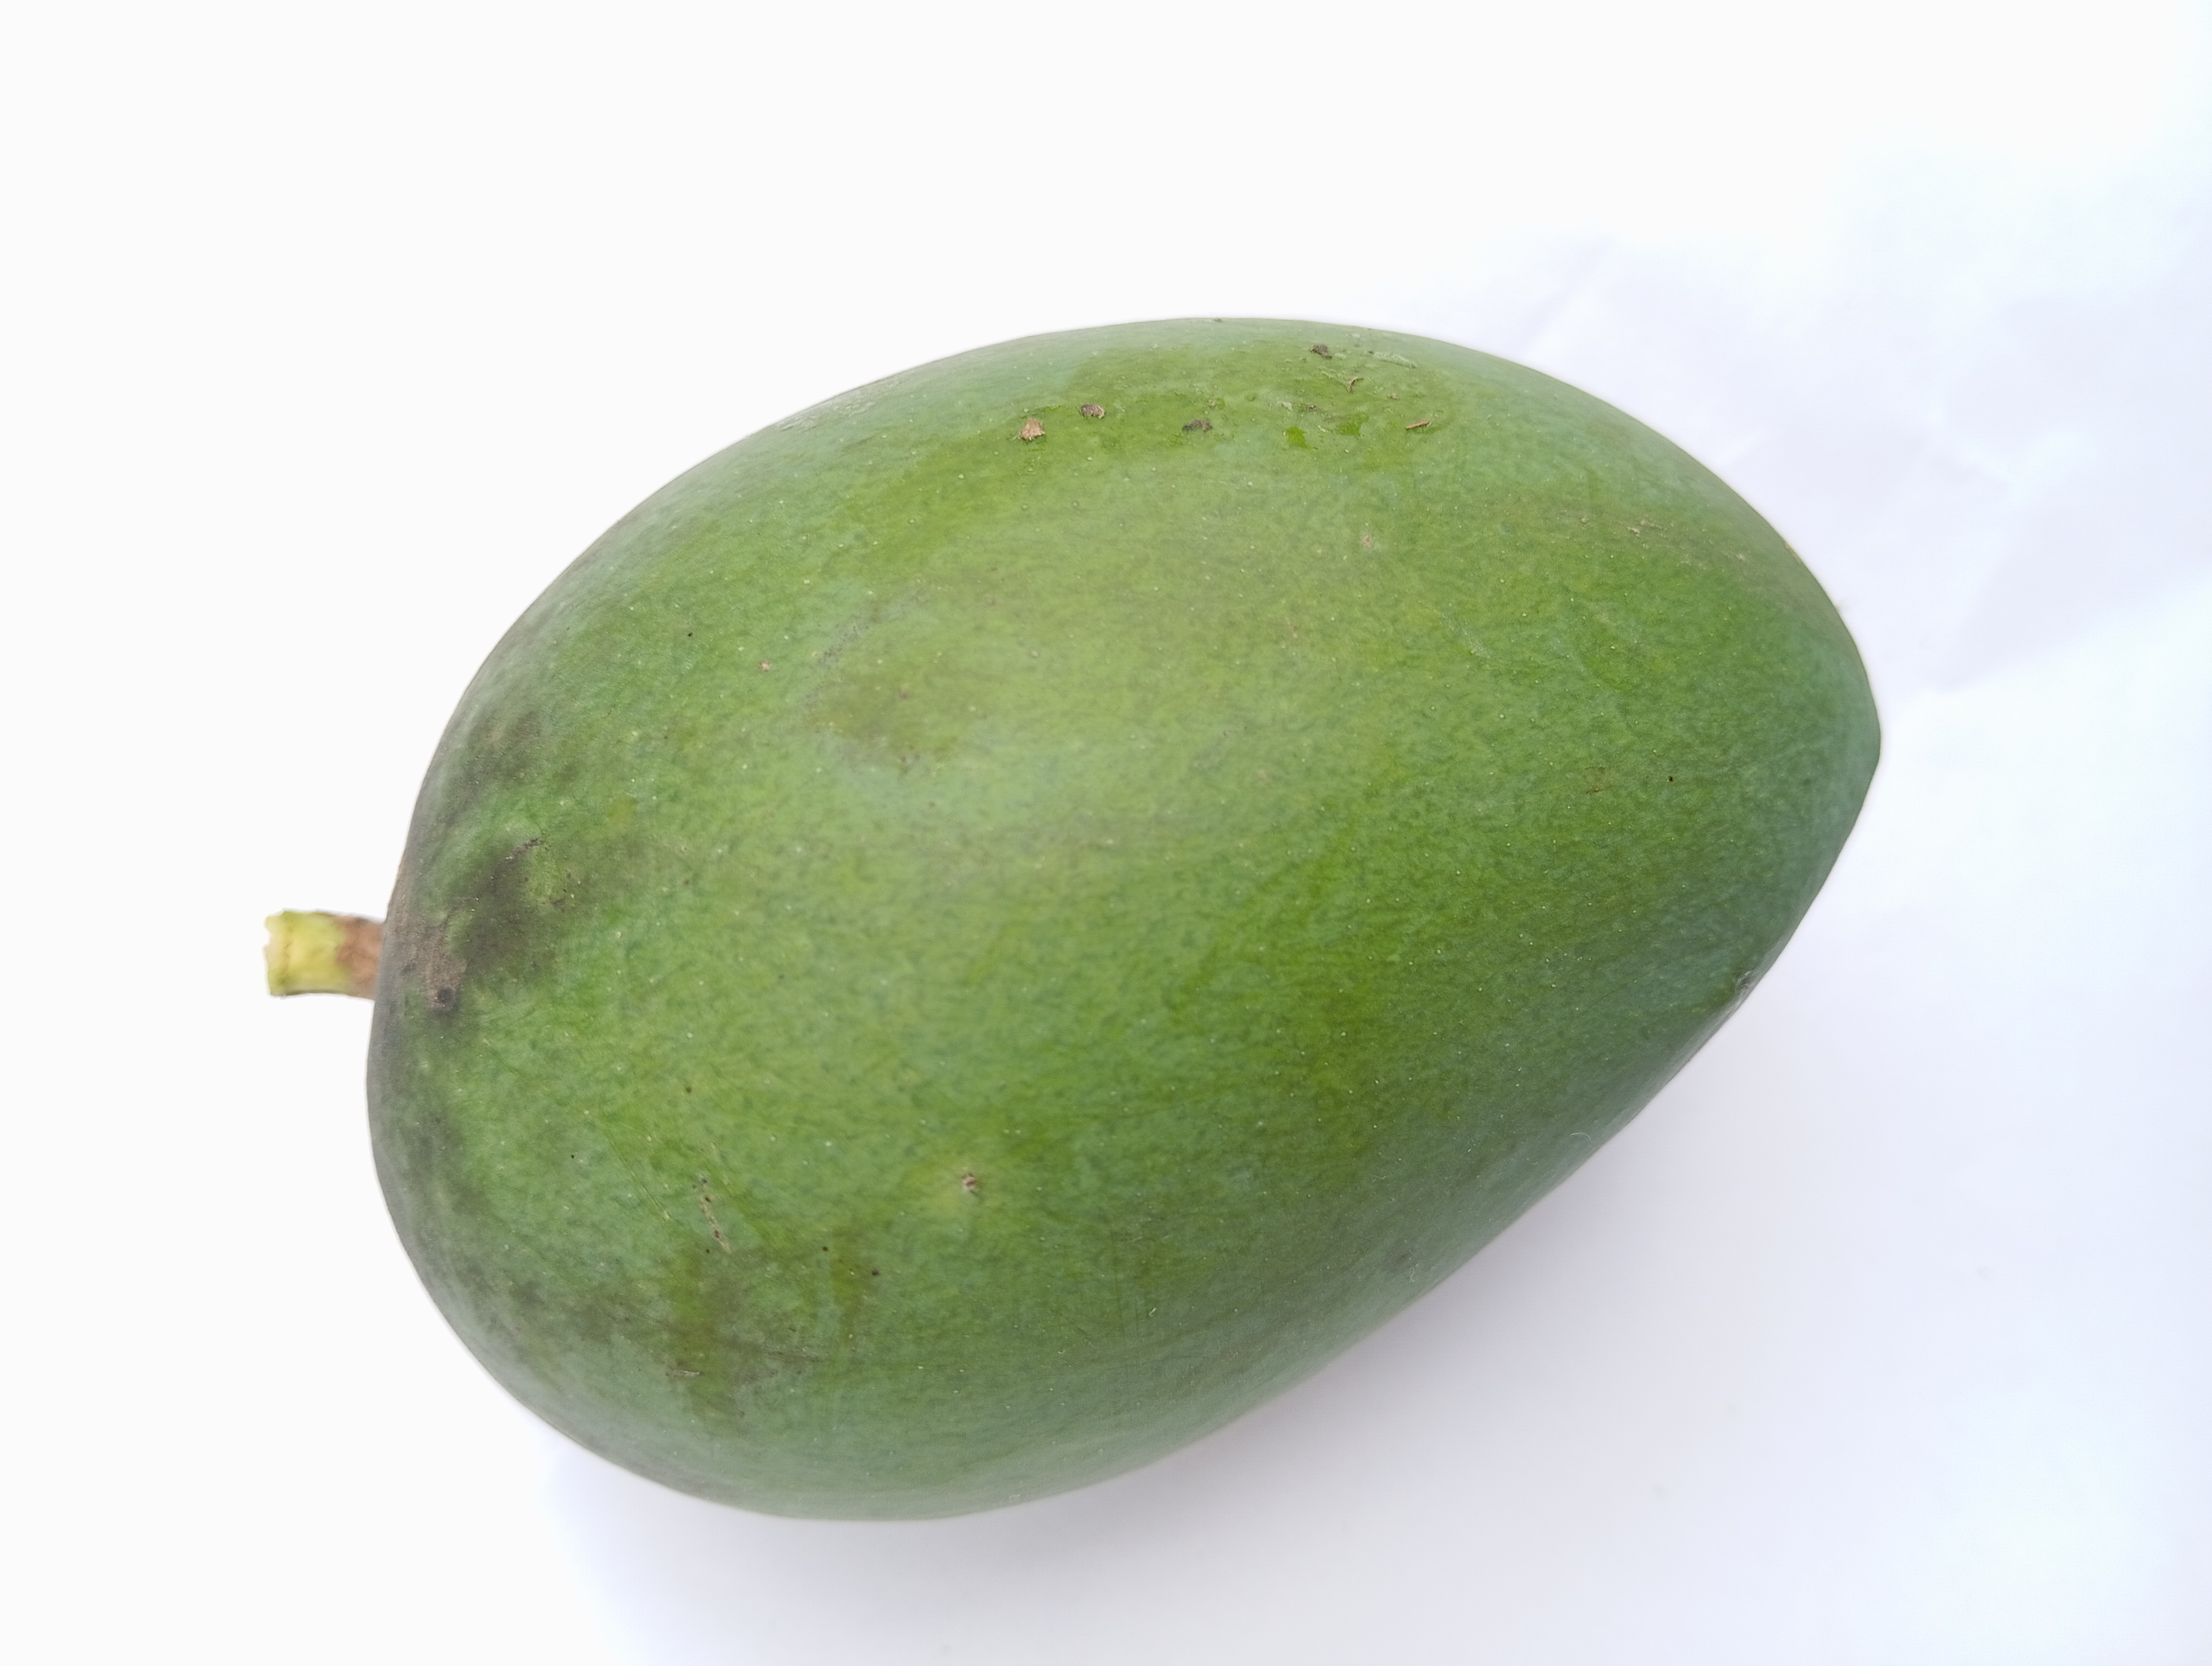
Mango variety: Harivanga